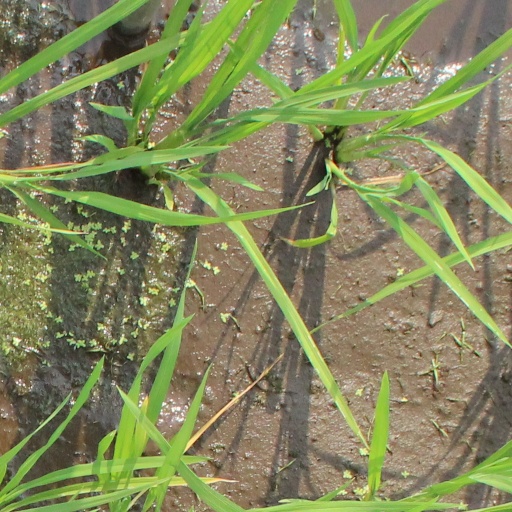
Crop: rice